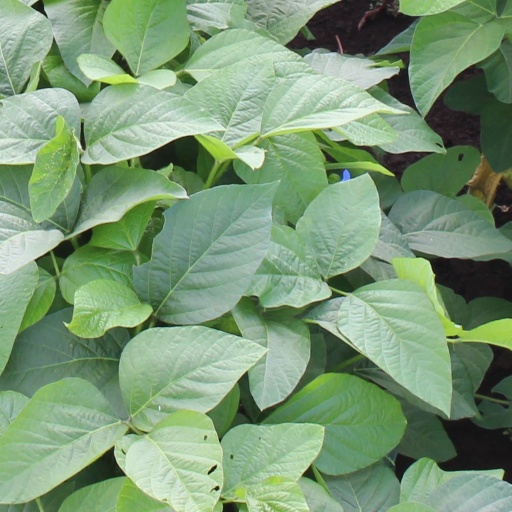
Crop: soybean